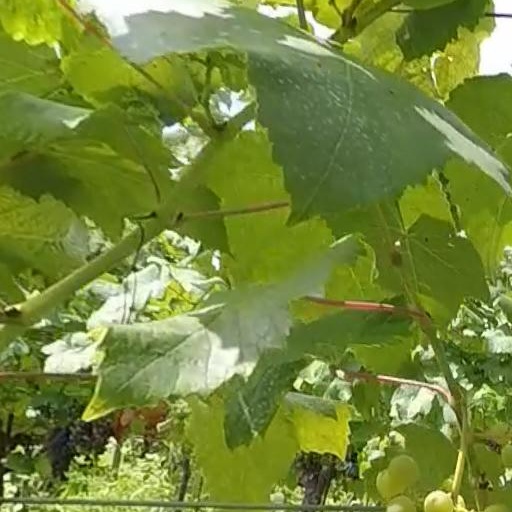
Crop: grape